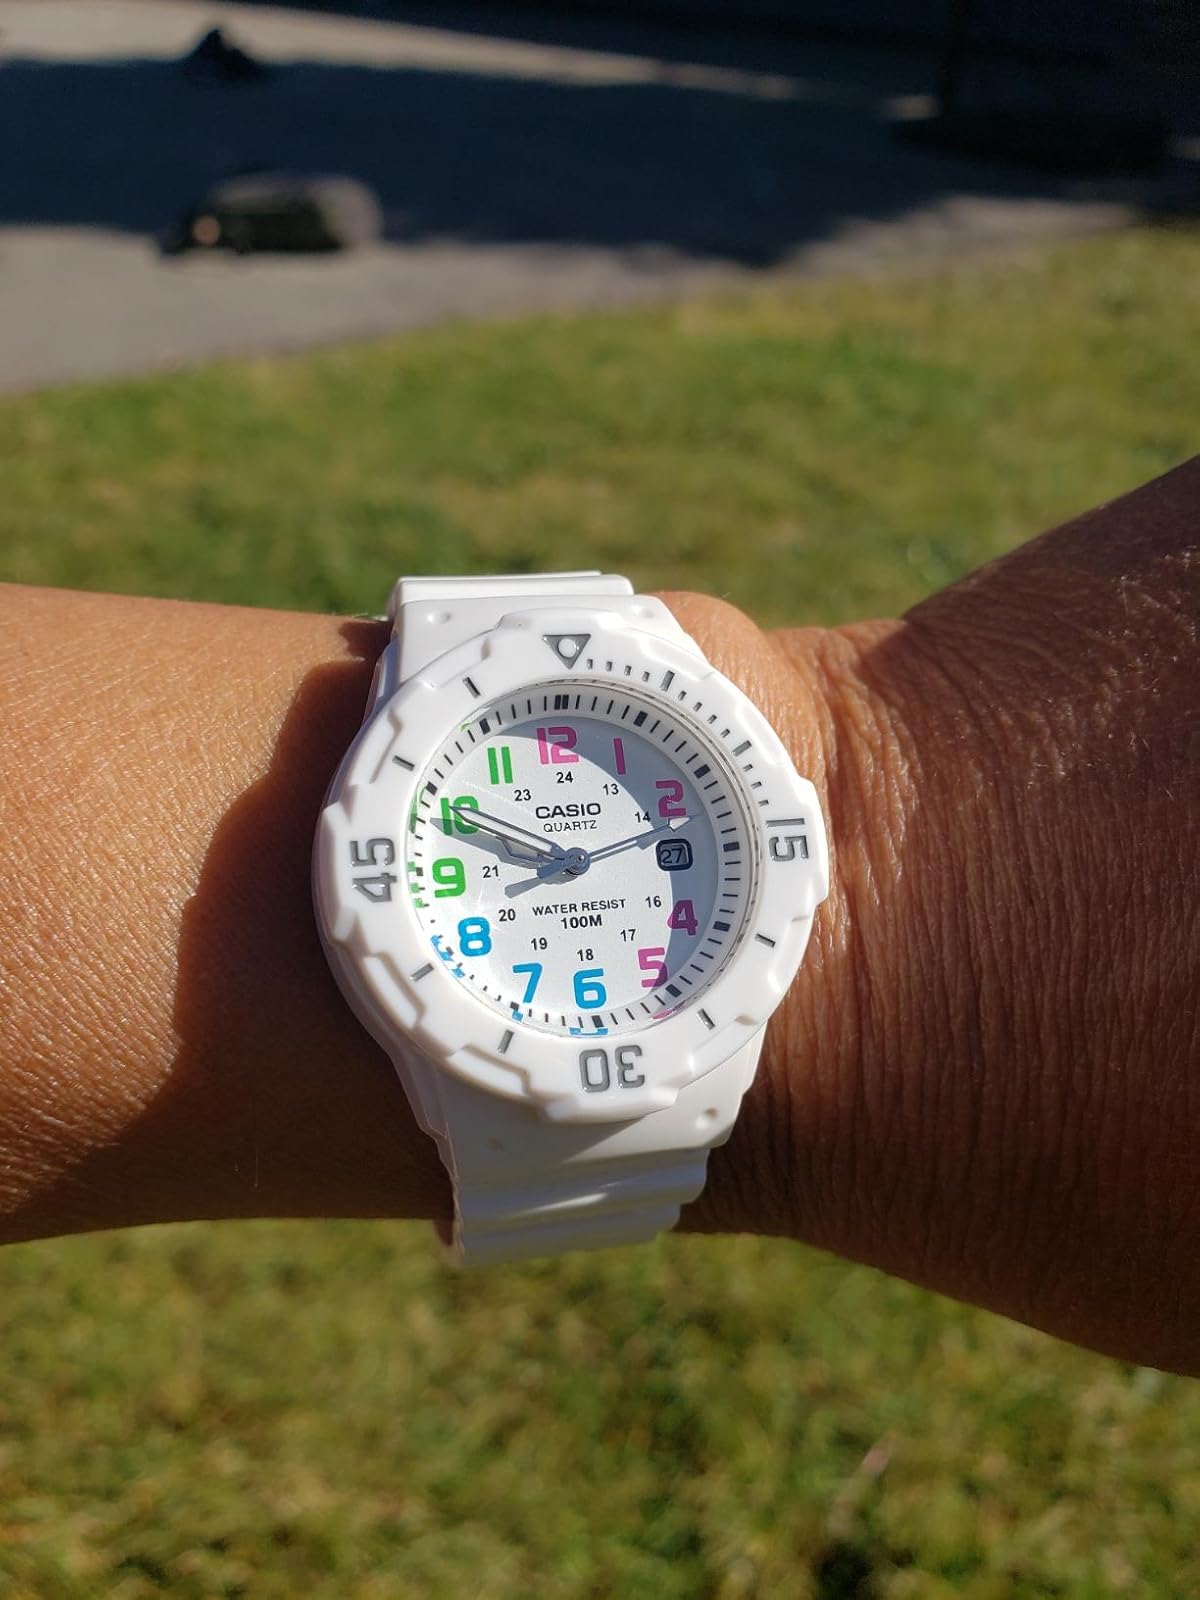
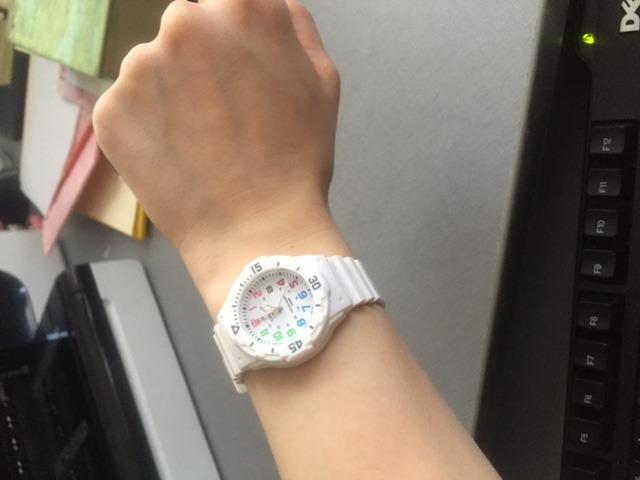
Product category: accessories_watch
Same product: yes